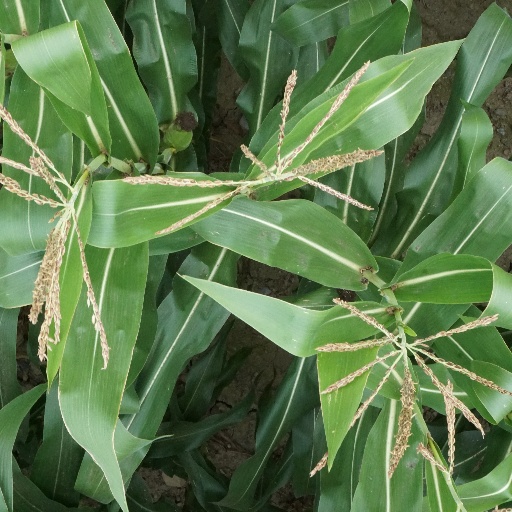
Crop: maize; corn